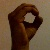
The image shows a hand gesture representing the letter 'O' in Indian Sign Language.